Chlorine-releasing compounds

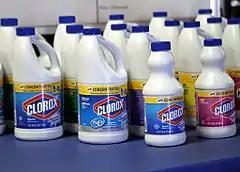
One brand of chlorine based bleach

Chlorine-releasing compounds, also known as chlorine base compounds, is jargon to describe certain chlorine-containing substances that are used as disinfectants and bleaches. They include the following chemicals: sodium hypochlorite (active agent in bleach), chloramine, halazone, and sodium dichloroisocyanurate. They are widely used to disinfect water and medical equipment, and surface areas as well as bleaching materials such as cloth. The presence of organic matter can make them less effective as disinfectants. They come as a liquid solution, or as a powder that is mixed with water before use.